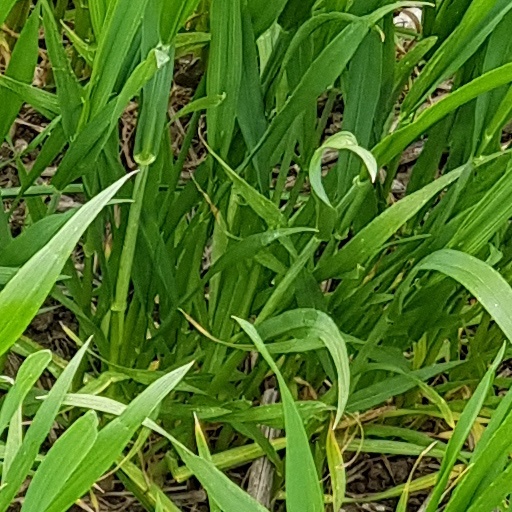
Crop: wheat